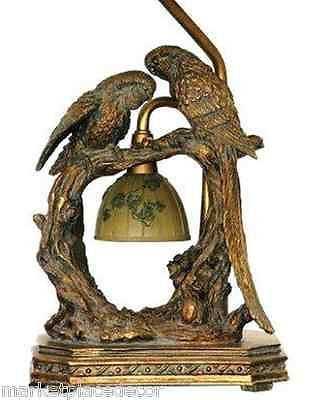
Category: lamp